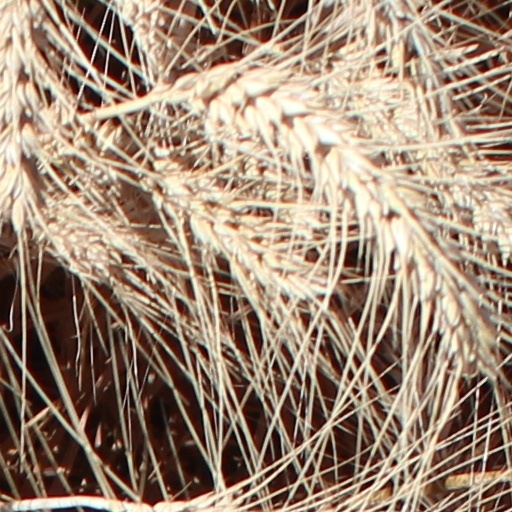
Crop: wheat